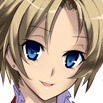
Portrait style: Anime Portrait